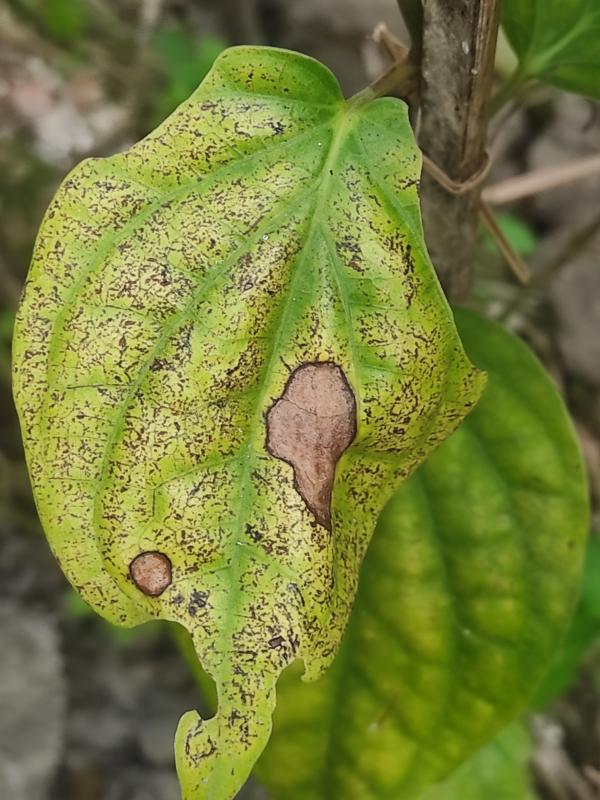
Label: Fungal_Brown_Spot_Disease